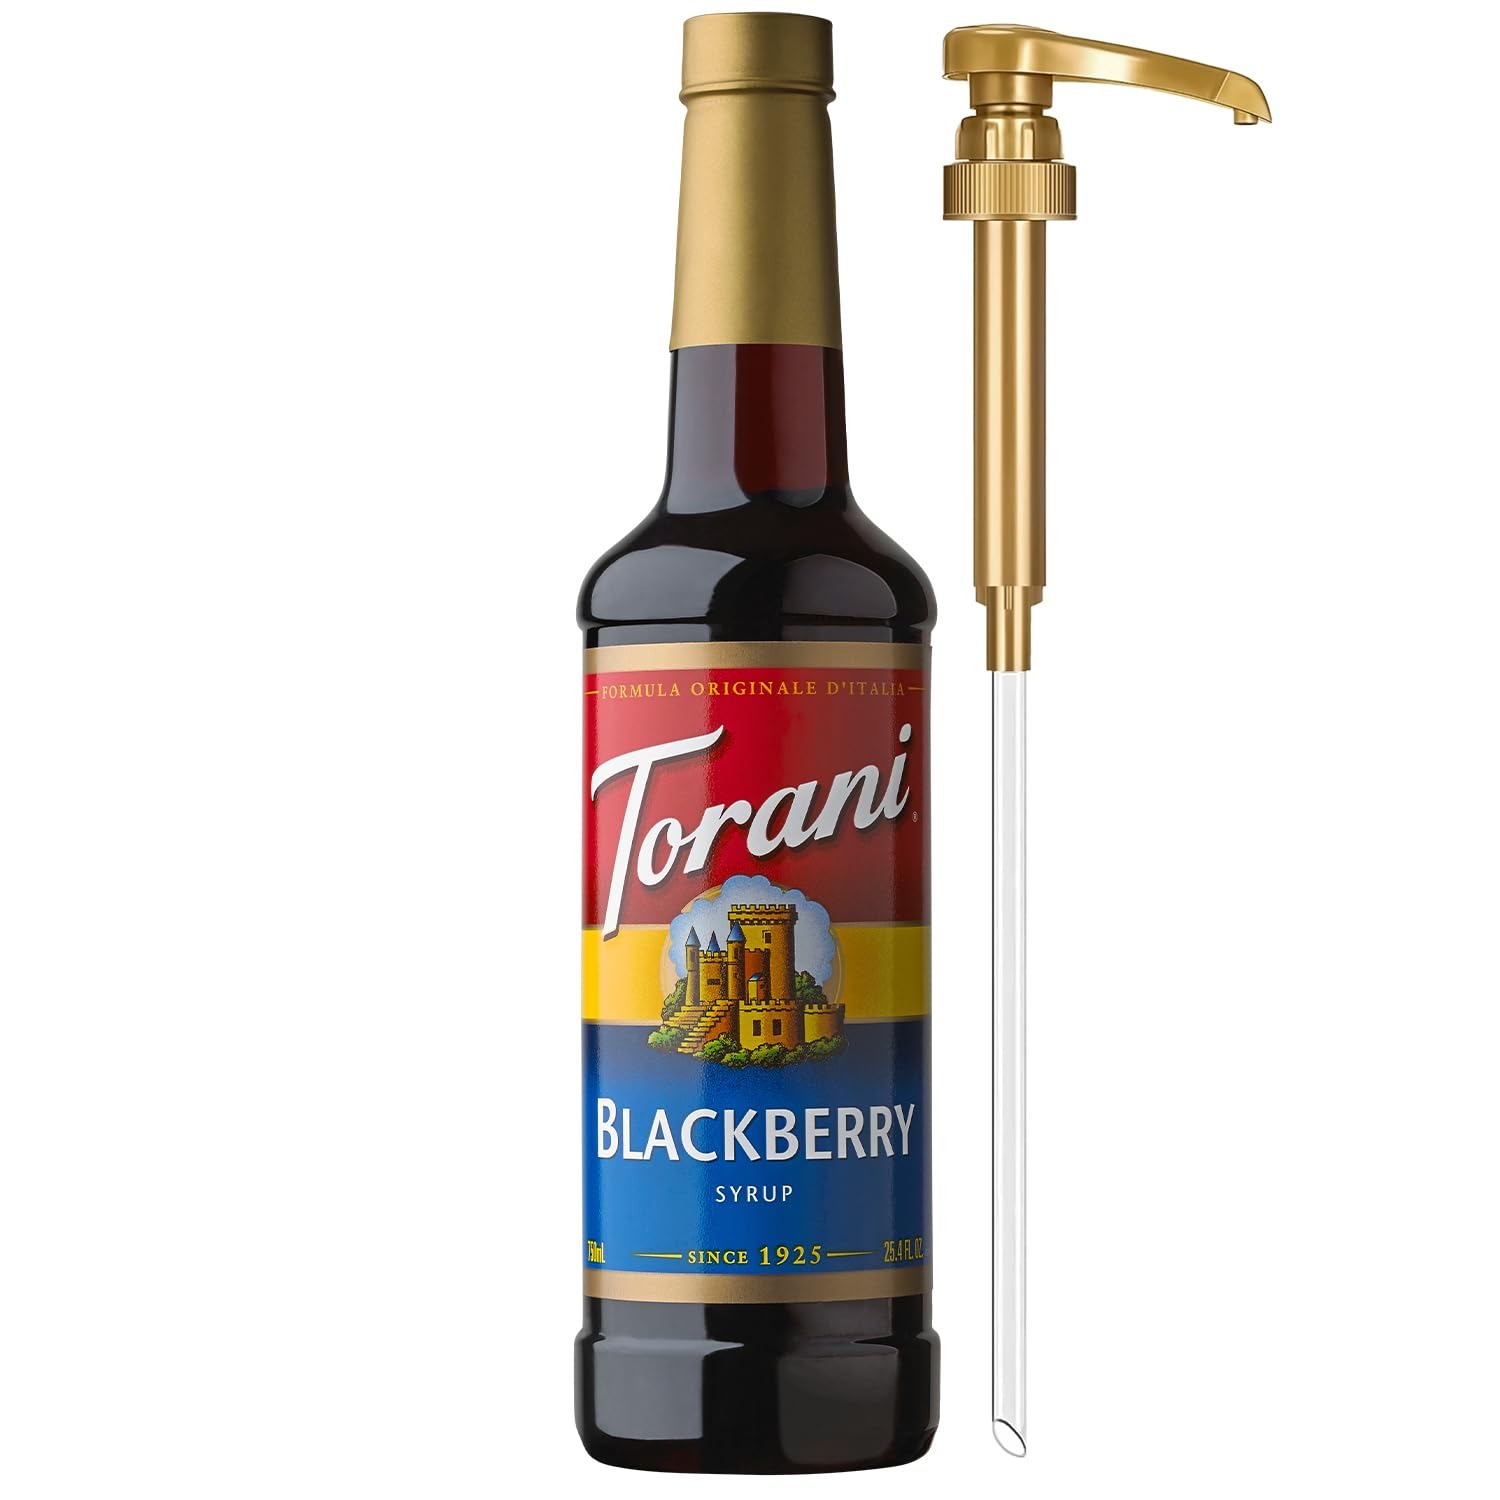
Item Name: Torani Blackberry Syrup for Drinks, Flavoring for Iced Tea, Lemonade, and Sodas, Pump Included, 25.4 Oz
Bullet Point 1: BLACKBERRY SYRUP WITH PUMP: Enjoy our Blackberry Syrup and add the delightful taste of freshly picked blackberries to every sip, no matter the season.
Bullet Point 2: VERSATILE TORANI SYRUPS: Torani Syrup, made with pure cane sugar and natural flavors, adds an unforgettable flavor twist and vibrant color to icy refreshments, including cocktails and mocktails.
Bullet Point 3: CONVENIENT & MESS-FREE: The large 750 ml Torani Blackberry Syrup bottle, made of BPA-free plastic, comes with a high-quality pump for perfect portion control and effortless sweetening.
Bullet Point 4: GOLD-STANDARD FLAVORING: After studying global trends, the Torani flavor experts use a gold-standard process to capture the essence of the flavors you crave most.
Bullet Point 5: FLAVOR FOR ALL, OPPORTUNITY FOR ALL: Whether crafting beverages at home or in a café, Torani is your partner in creating delicious moments and opening doors to creativity for everyone.
Product Description: Torani Blackberry Syrup will delight your senses with the authentic, balanced taste of summer blackberries. Craft a classic Italian soda with a splash of syrup and sparkling water, or add a fun, flavorful twist to iced tea or lemonade. Let your creativity flow and enjoy the vibrant, sweet flavor in every sip!Torani drink syrups liven up an iced latte, add pizzazz to a soda, or put more oomph in iced tea. There’s no wrong way to go about it. We have flavors for every moment, so you can flavor your way, no matter where life takes you.Each bottle also promises our dedication to help all the people, partners, and communities we touch thrive. We believe that everything starts with people and that businesses can, and should, create more opportunities for people.
Value: 25.4
Unit: Fl Oz

Price: 19.99